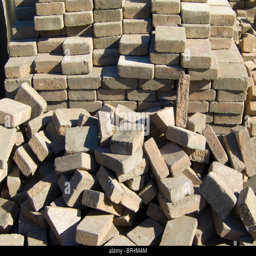
a pile of paving bricks